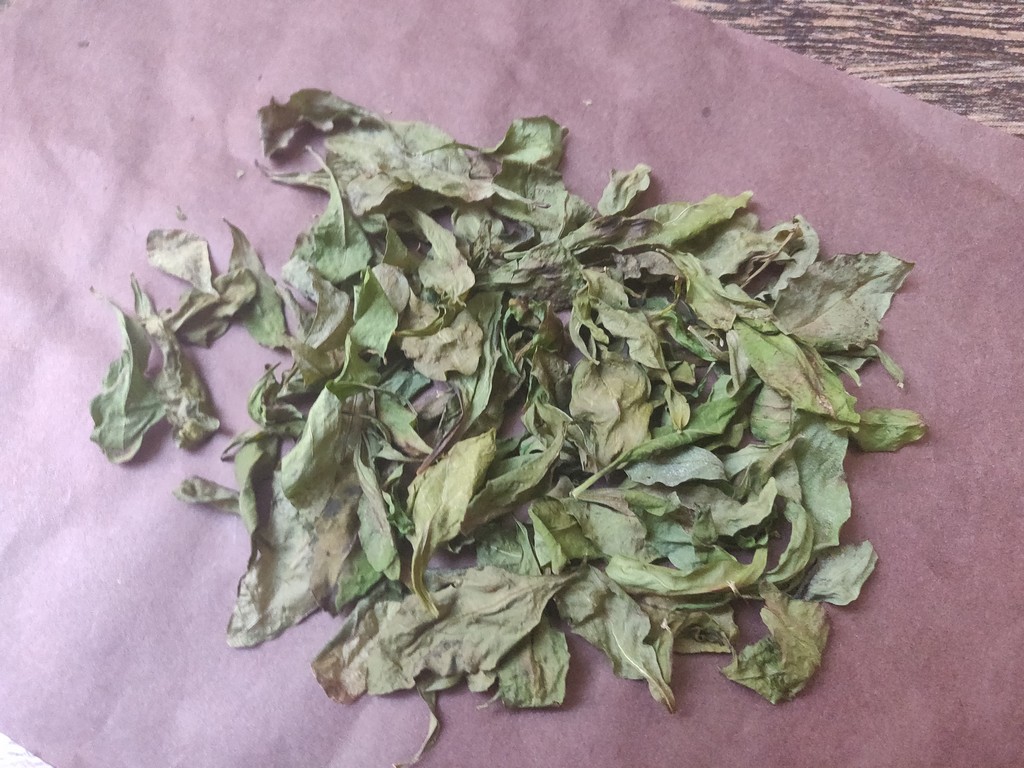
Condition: Dried
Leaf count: multiple
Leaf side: unknown